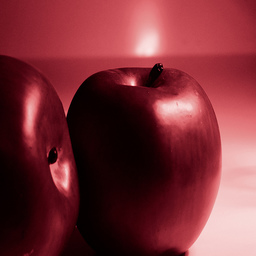
Label: Apple